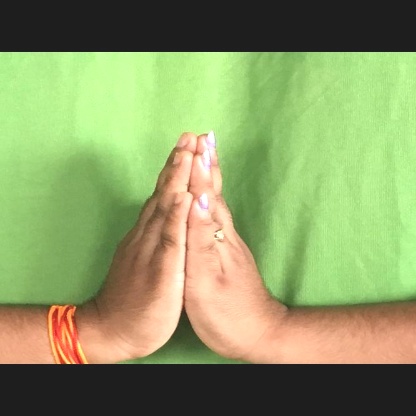
Mudra: Anjali